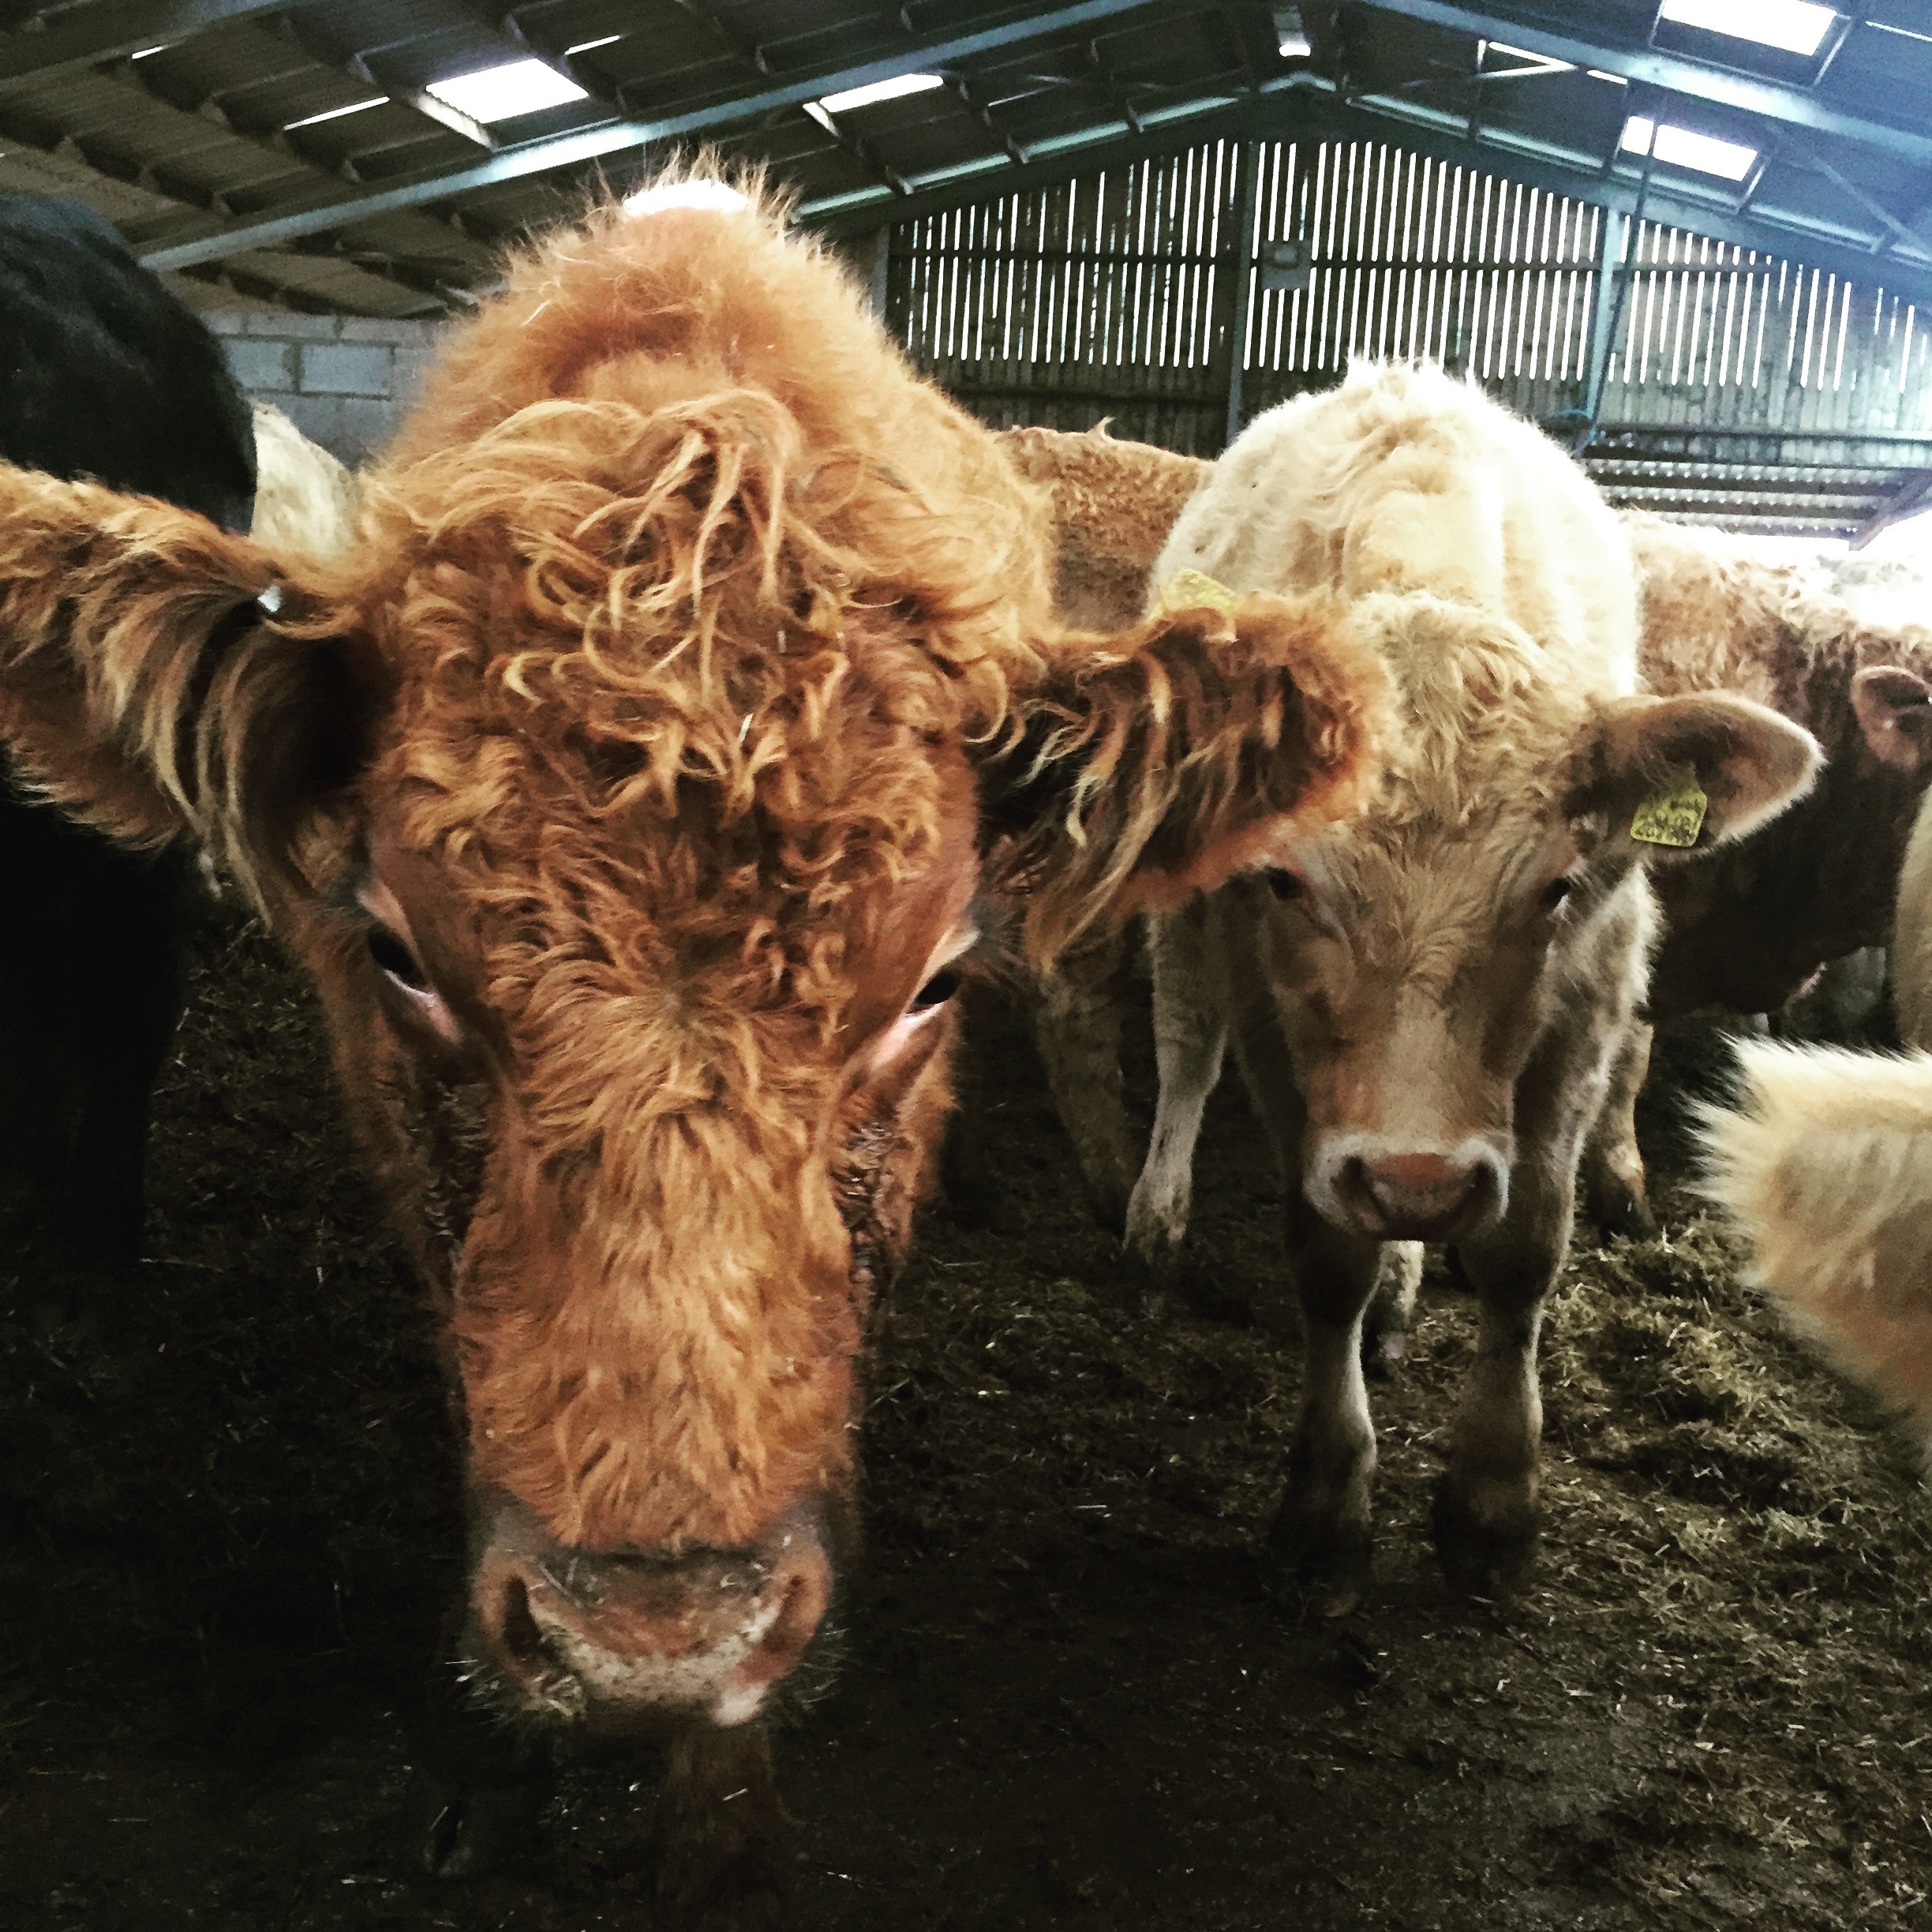
sheep, mammal, sheeps, cattle like mammal, cow goat family